55th Berlin International Film Festival

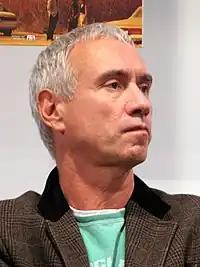
Roland Emmerich, Jury President

The following films were in competition for the Golden Bear and Silver Bear awards: